Central line (London Underground)

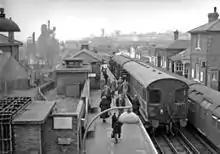
Standard Stock behind a steam autotrain service at Epping in 1957

The Standard Stock ran as 6-car trains until 1947, when 8-car trains became possible after Wood Lane was replaced by a new station at White City. More cars were transferred from other lines as they were replaced by 1938 Stock. In the early 1960s, there was a plan to re-equip the Piccadilly line with new trains and transfer its newer Standard Stock to the Central line to replace the older cars there, some of which had been stored in the open during the Second World War and were becoming increasingly unreliable. However, after the first deliveries of 1959 Stock were running on the Piccadilly it was decided to divert this stock to the Central line, together with extra non-driving motor cars to lengthen the trains from 7-car to 8-car. 1962 Stock was ordered to release the 1959 Stock for the Piccadilly line. The last Standard Stock train ran on the Central line in 1963, and by May 1964 all 1959 Stock had been released to the Piccadilly line.